Ten Museum Park

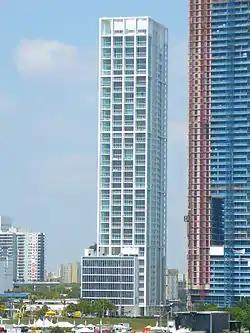
"Ten Museum Park in May 2008"

Ten Museum Park is a residential skyscraper in Miami, Florida. It is located in northeastern Downtown, on Biscayne Bay along the west side of Biscayne Boulevard. It was designed by Chad Oppenheim of Oppenheim Architecture + Design. Completed in early 2007, it opened for residential occupancy in mid-2007. The building is tall, and has 50 floors with 200 units. The building itself is designed to reflect the heat from the sun while still keeping warmth, and designed to withstand 140 mph winds. As of June 2020, it stood as the 22nd-tallest building in Miami.